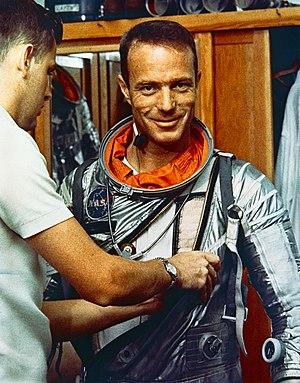
Malcolm Scott Carpenter, né le 1ᵉʳ mai 1925 à Boulder dans le Colorado et mort le 10 octobre 2013 à Denver dans le même État, est un officier de marine et un aviateur américain, pilote d'essai, ingénieur aéronautique, astronaute et aquanaute. Il est l'un des sept astronautes sélectionnés pour le projet Mercury de la National Aeronautics and Space Administration en avril 1959. Carpenter est le deuxième Américain à tourner en orbite autour de la Terre et le quatrième Américain dans l'espace, après Alan Shepard, Virgil Grissom et Glenn.